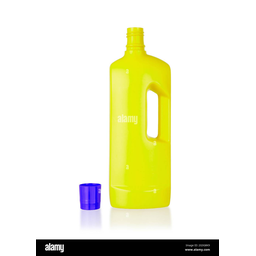
Label: plastic